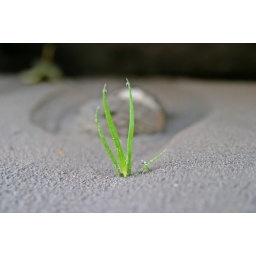
A small plant growing on the dark sand near the Sandy river in Oregon.